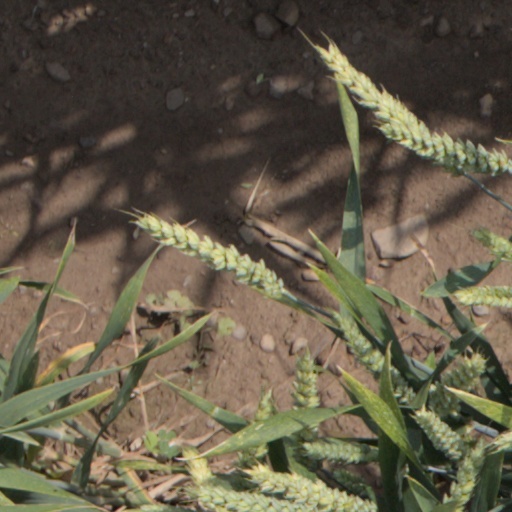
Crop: wheat